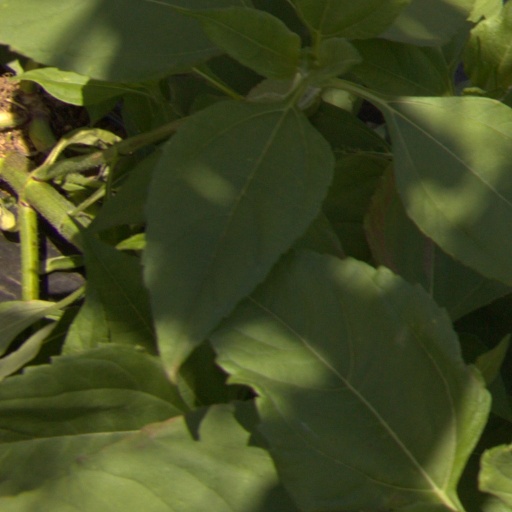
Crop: Jerusalem artichoke